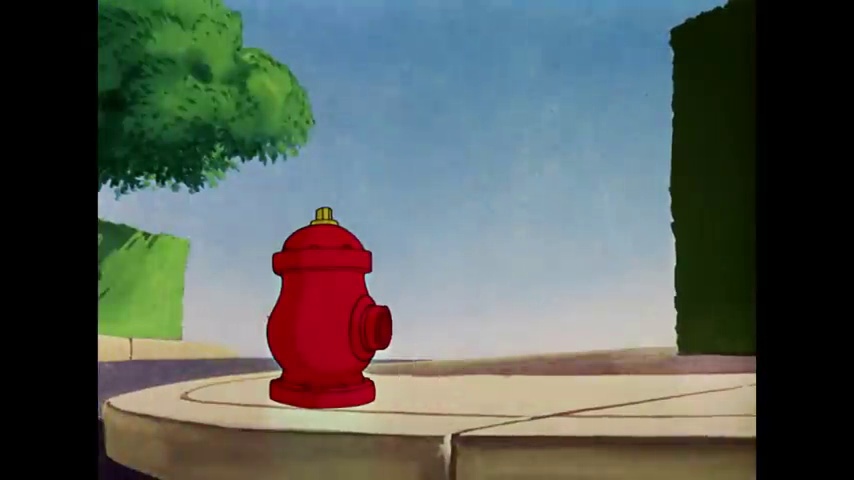
Portrait style: Cartoon Portrait